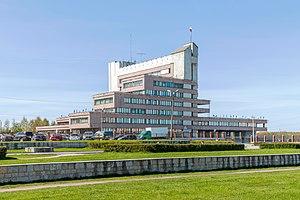
Le district de Krasnoïe Selo est l'un des 18 raïons administratifs du grand Saint-Pétersbourg. Il doit son nom à la ville de Krasnoïe Selo. Il est traversé par le canal Duderhof.